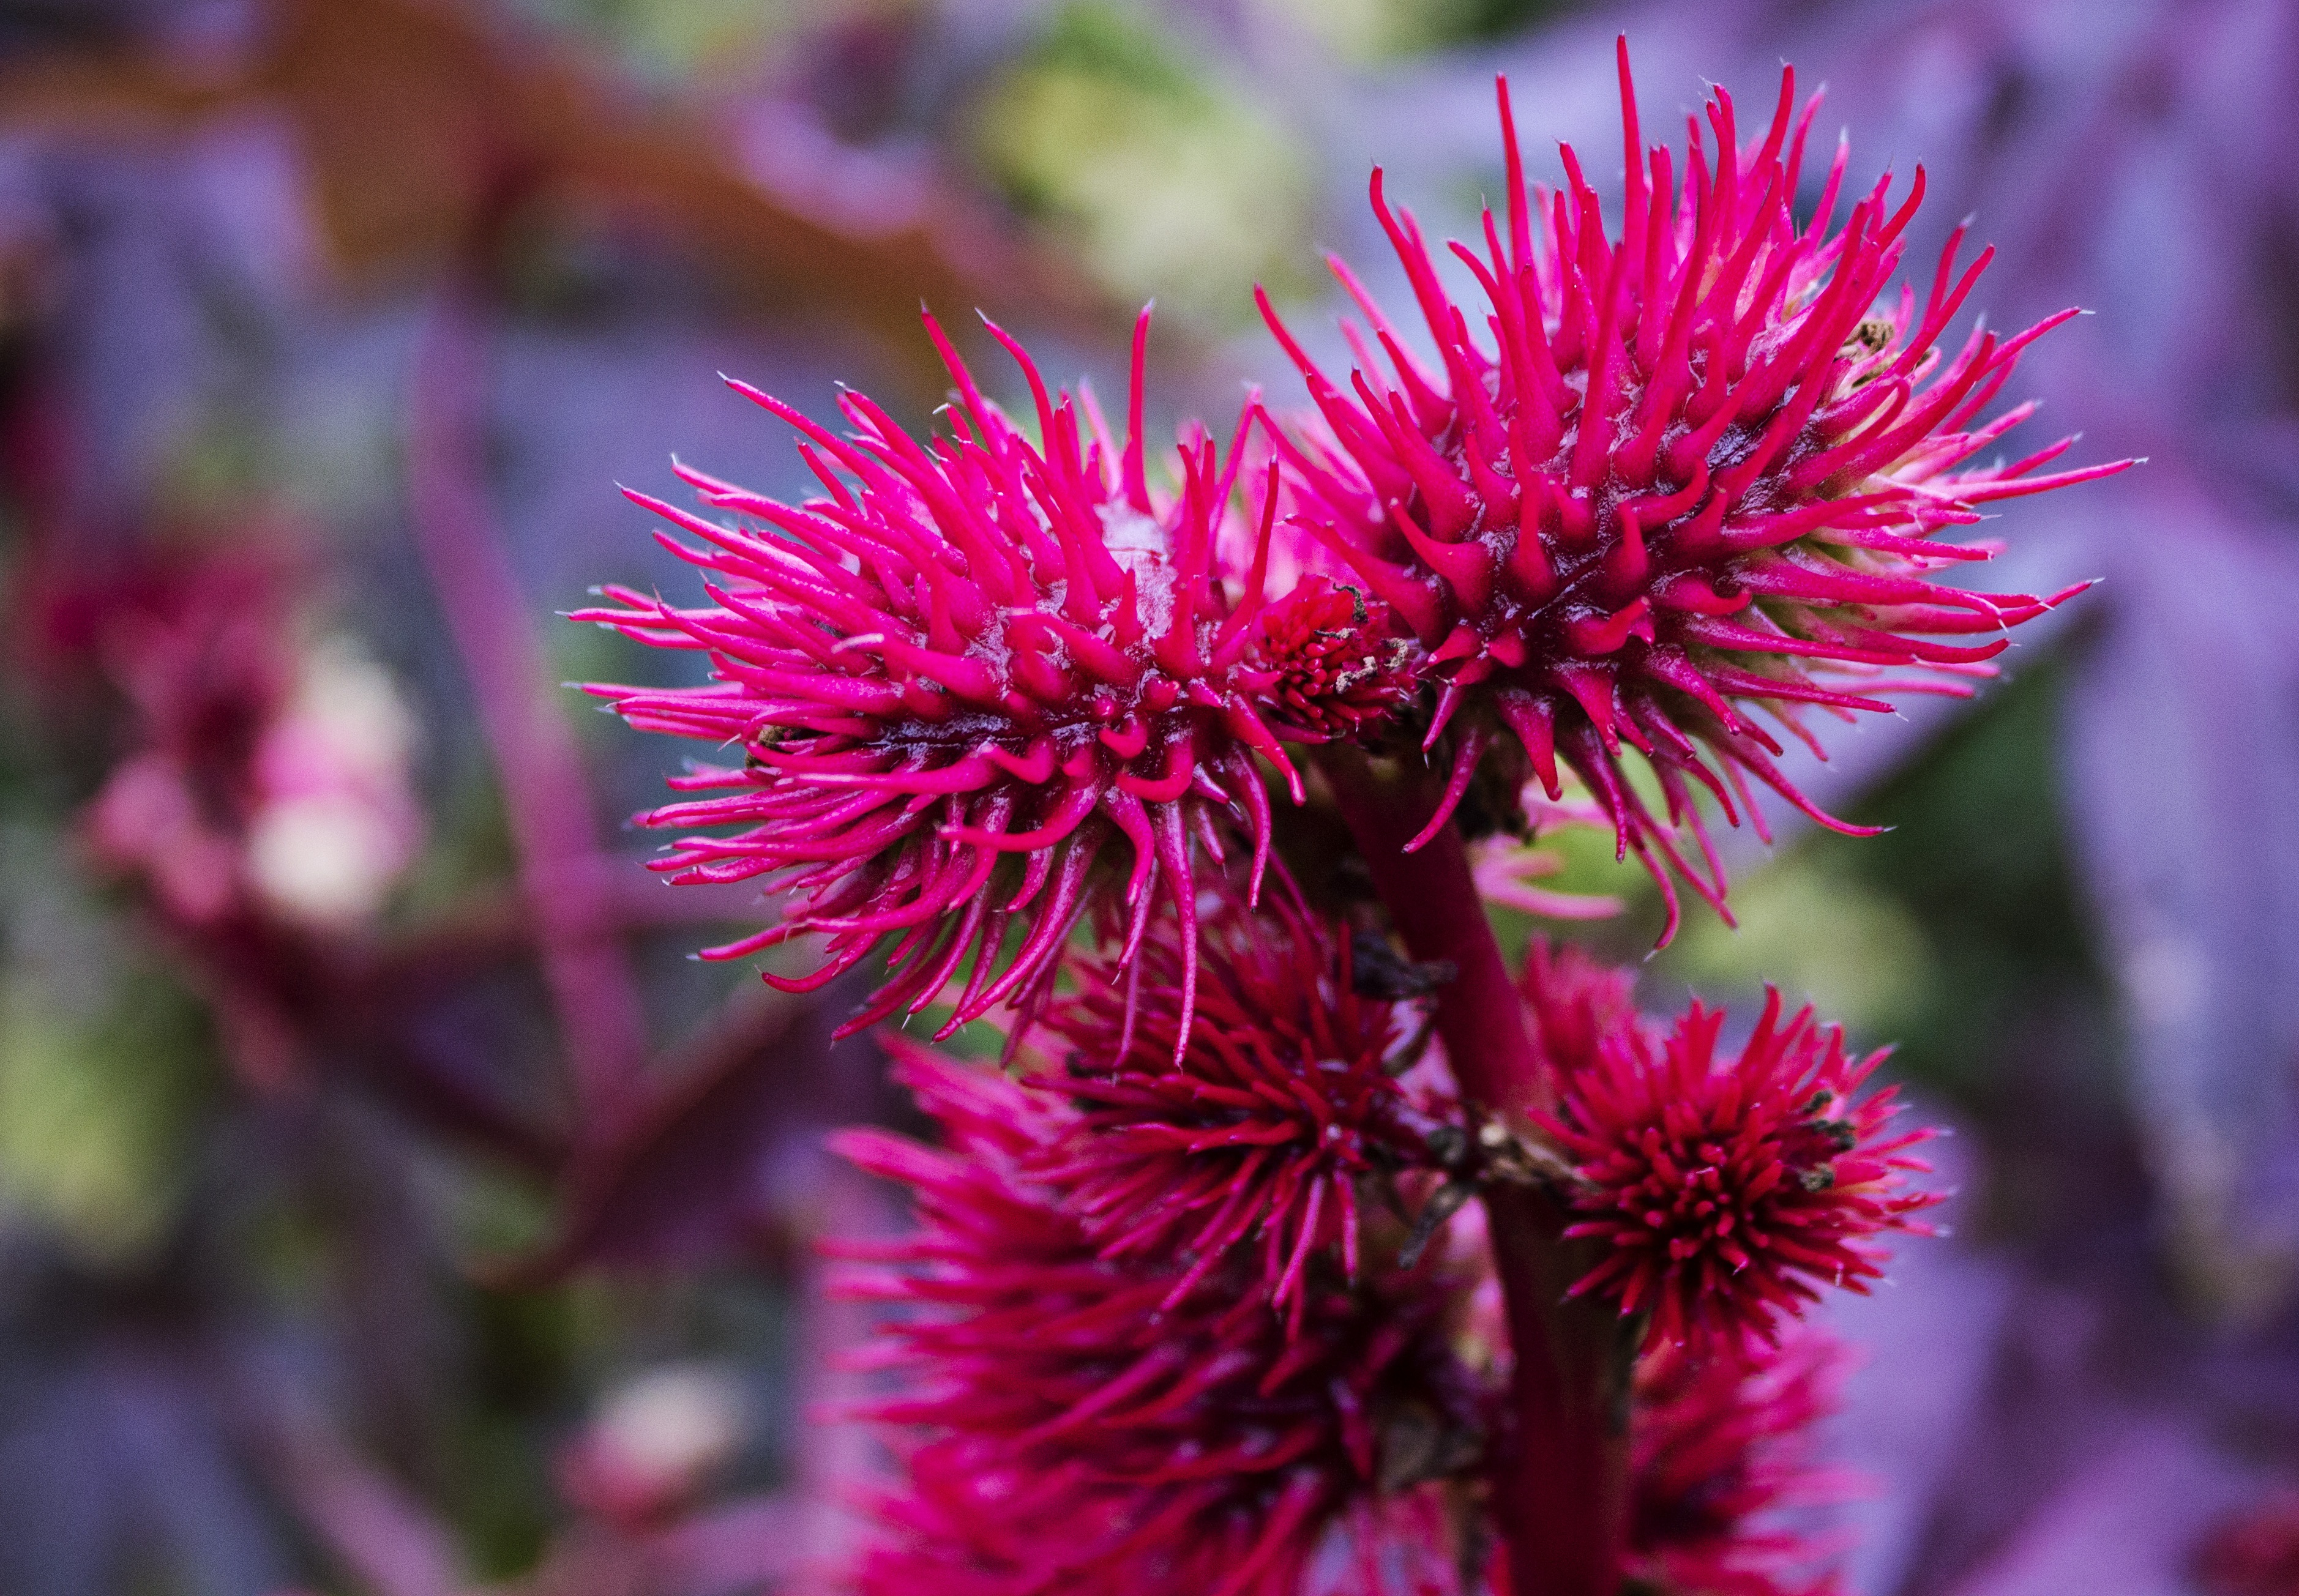
nature, blossom, plant, photography, flower, petal, botany, pink, flora, wildflower, close up, thistle, macro photography, flowering plant, daisy family, spike plant, scottish thistle, annual plant, land plant